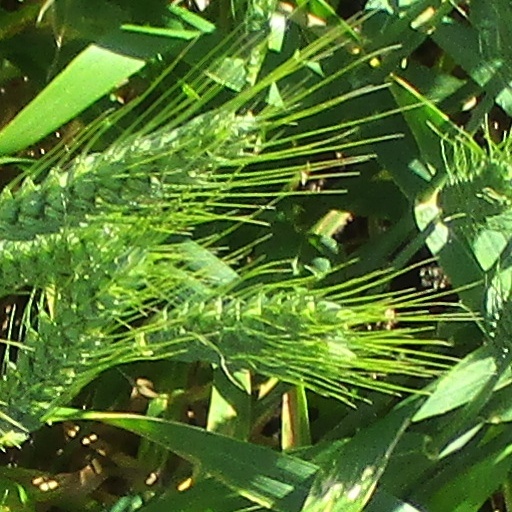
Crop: wheat